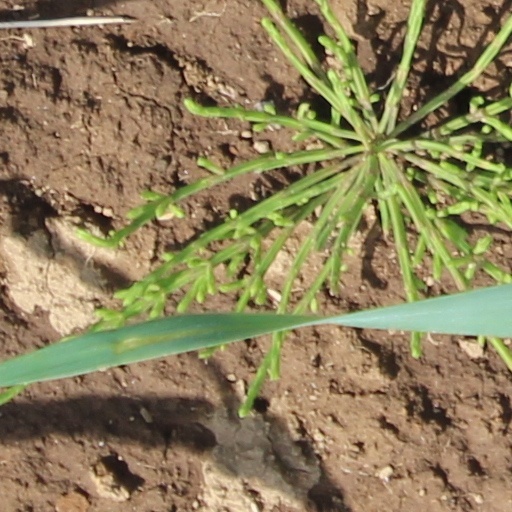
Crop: wheat